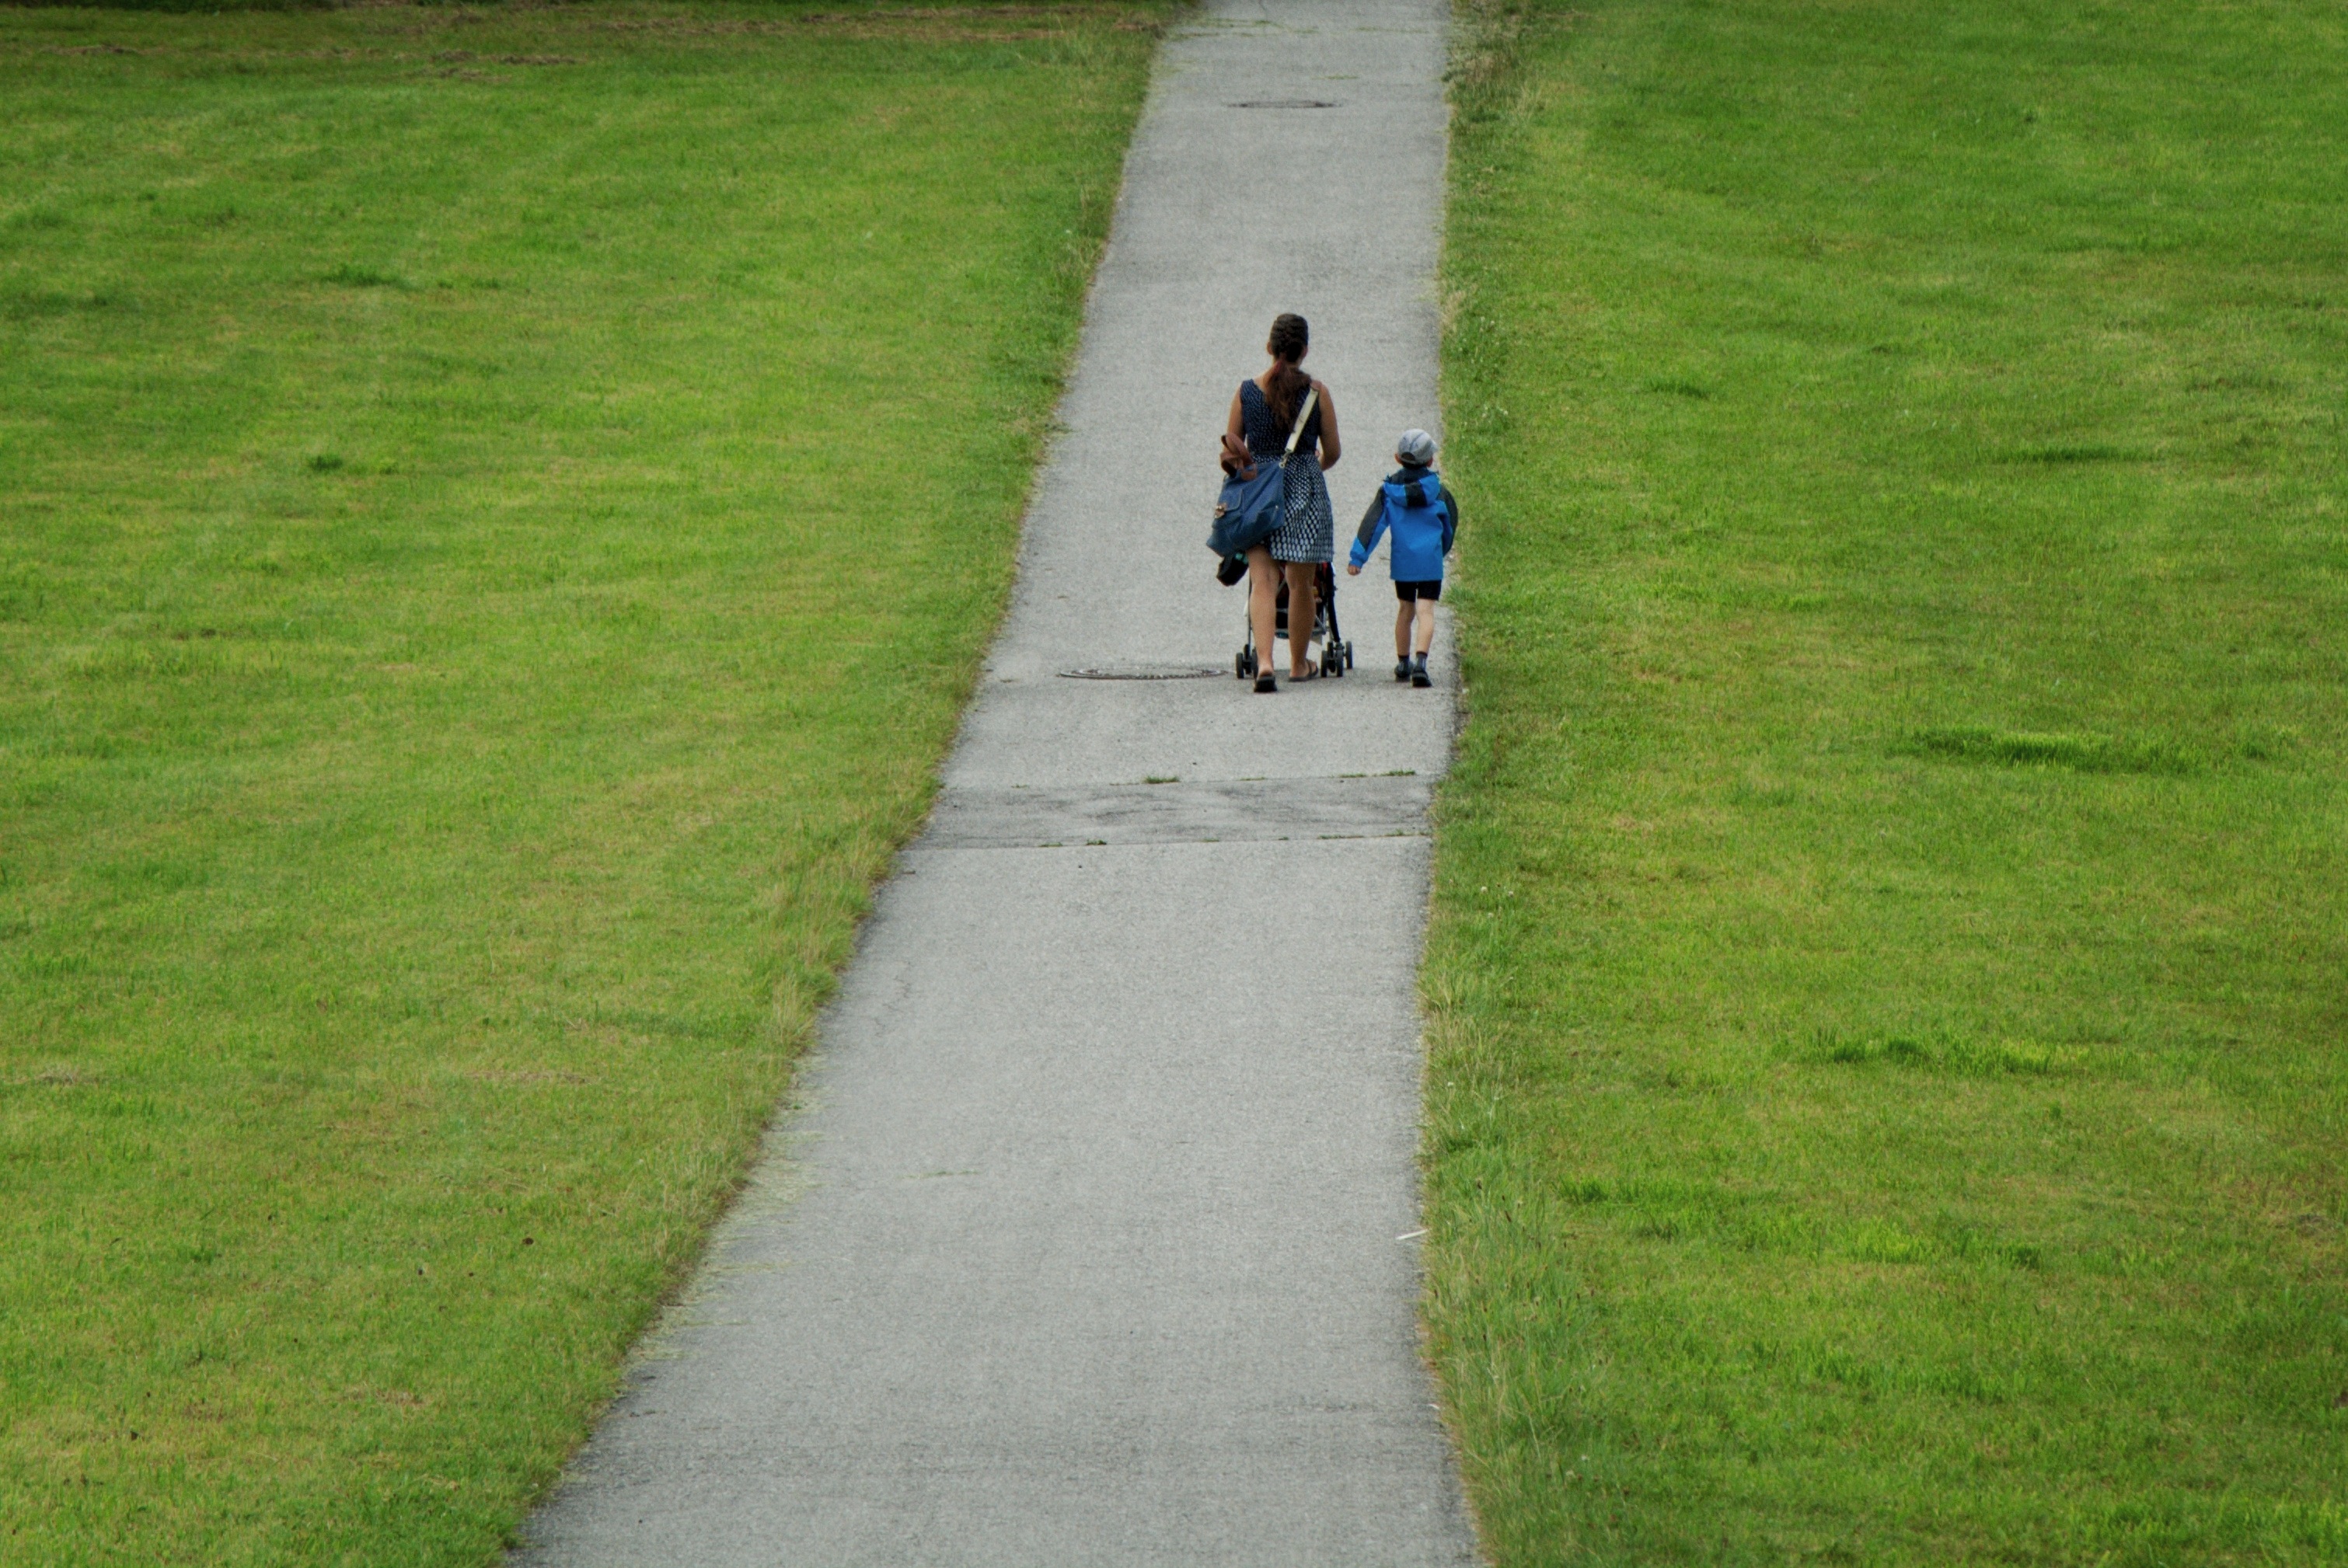
nature, grass, walking, lawn, walk, community, child, human, together, family, mother, away, go, personal